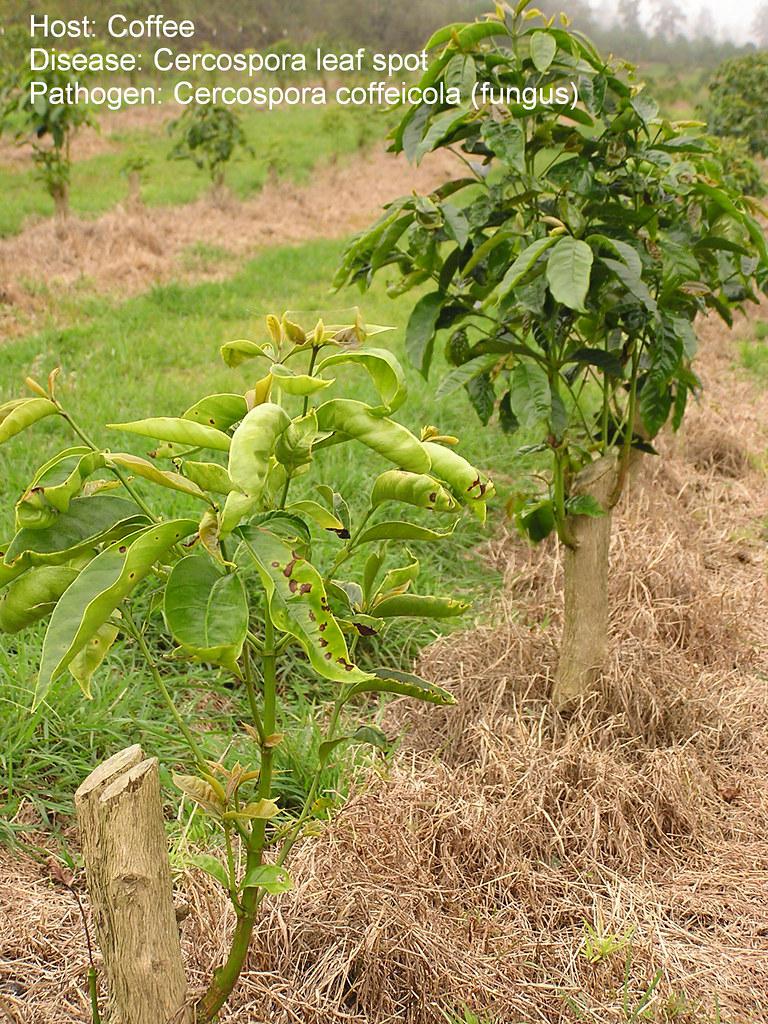
Plant: Coffee
Disease: coffee berry blotch